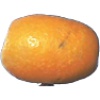
Label: Kumquats 1